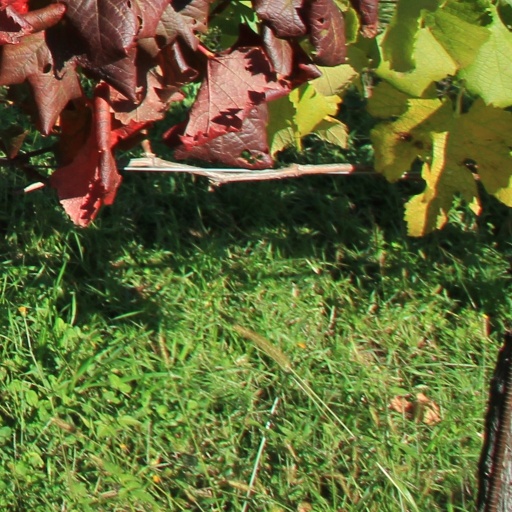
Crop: grape